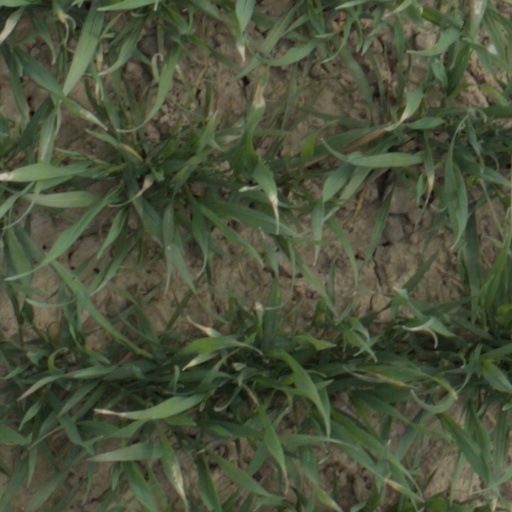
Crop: wheat